Jester I Unit

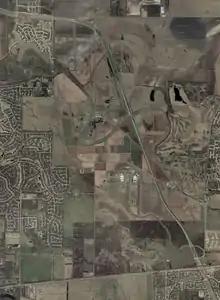
Aerial view of the Jester State Prison Farm, January 27, 2002, U.S. Geographic Survey

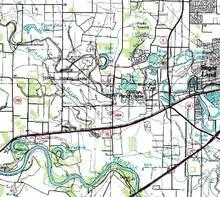
Topographical map of the Jester Prison Farm, the Central Prison Farm, and Sugar Land Regional Airport, July 1, 1990, U.S. Geological Survey

The Beauford H. Jester I Unit was a Texas Department of Criminal Justice substance abuse felony punishment facility (SAFPF) located in unincorporated Fort Bend County, Texas, United States. The unit was situated at Harlem Road and Ken Drive, on about of land, co-located with Carol Vance Unit, Jester III Unit, and Jester IV Unit which lie a little to its southeast. It was situated on the Jester State Prison Farm property.